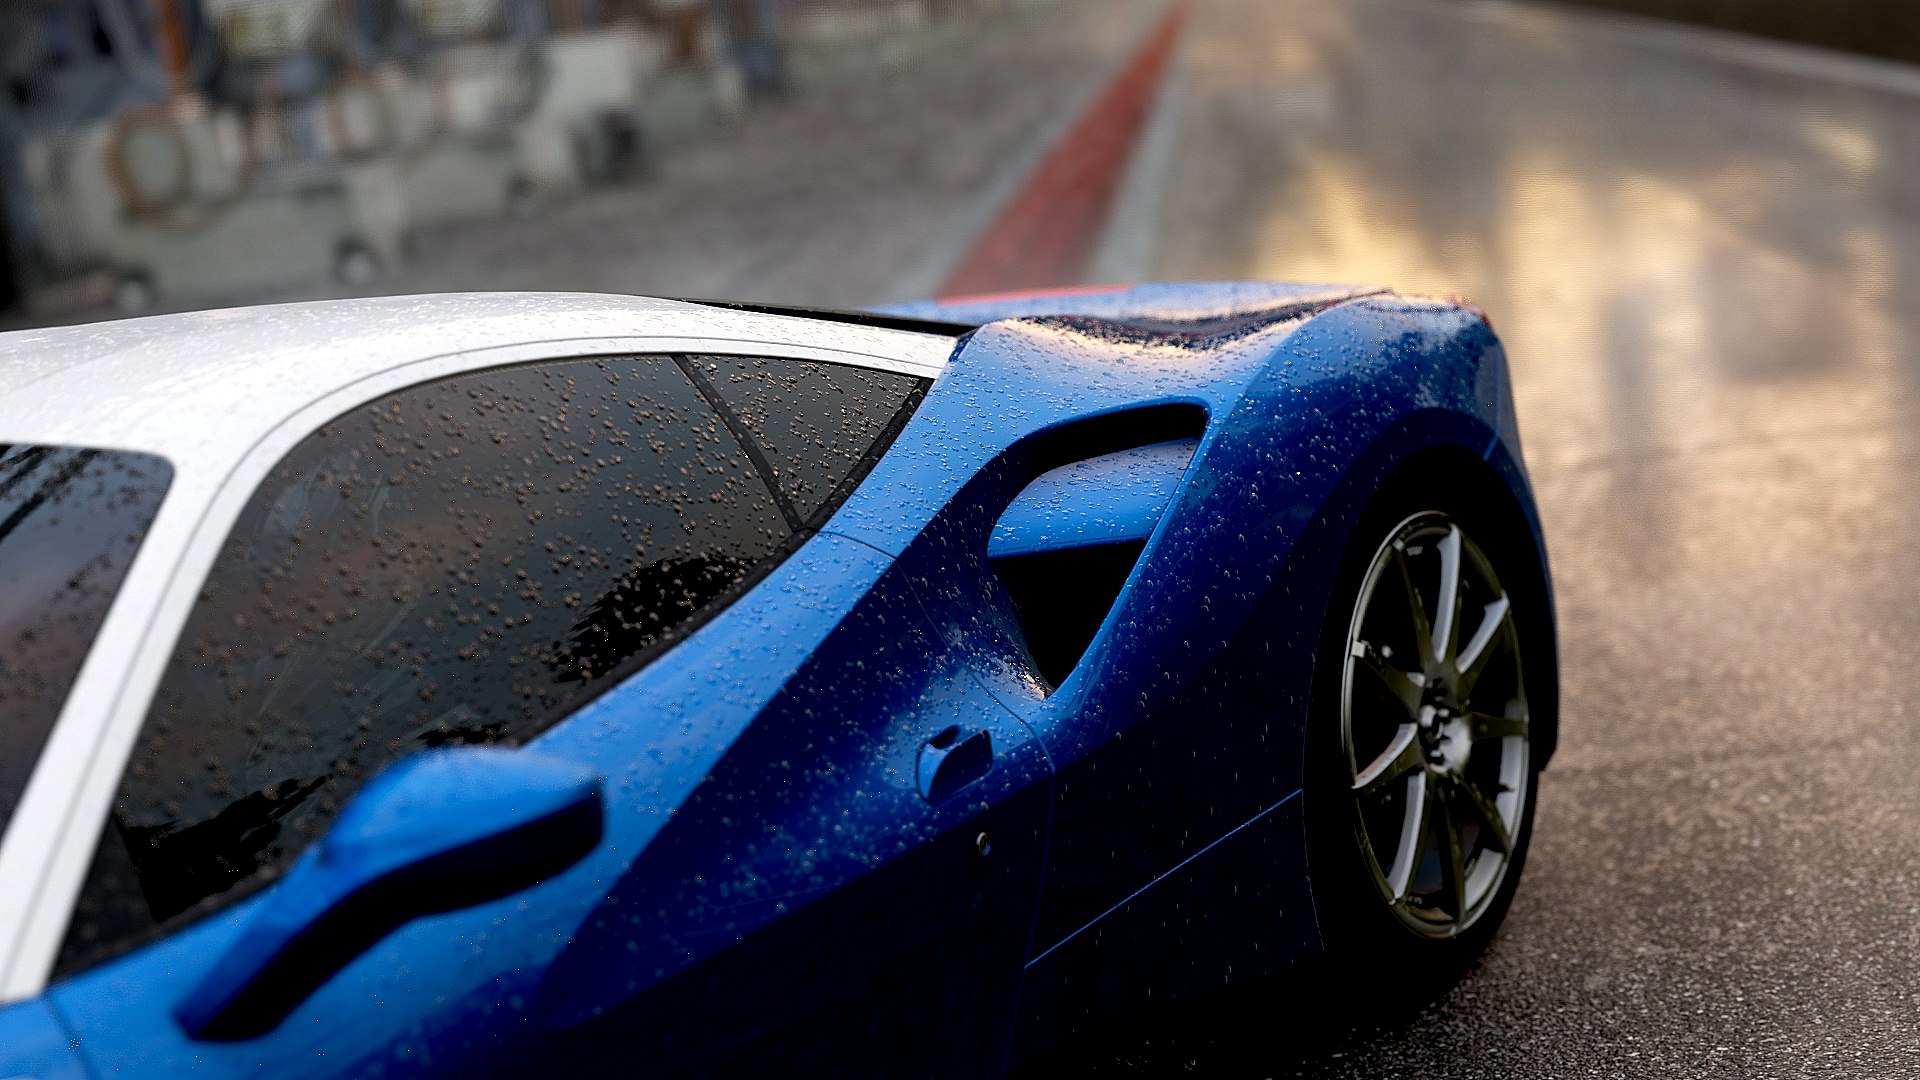
car, wheel, vehicle, sports car, supercar, land vehicle, automobile make, automotive design